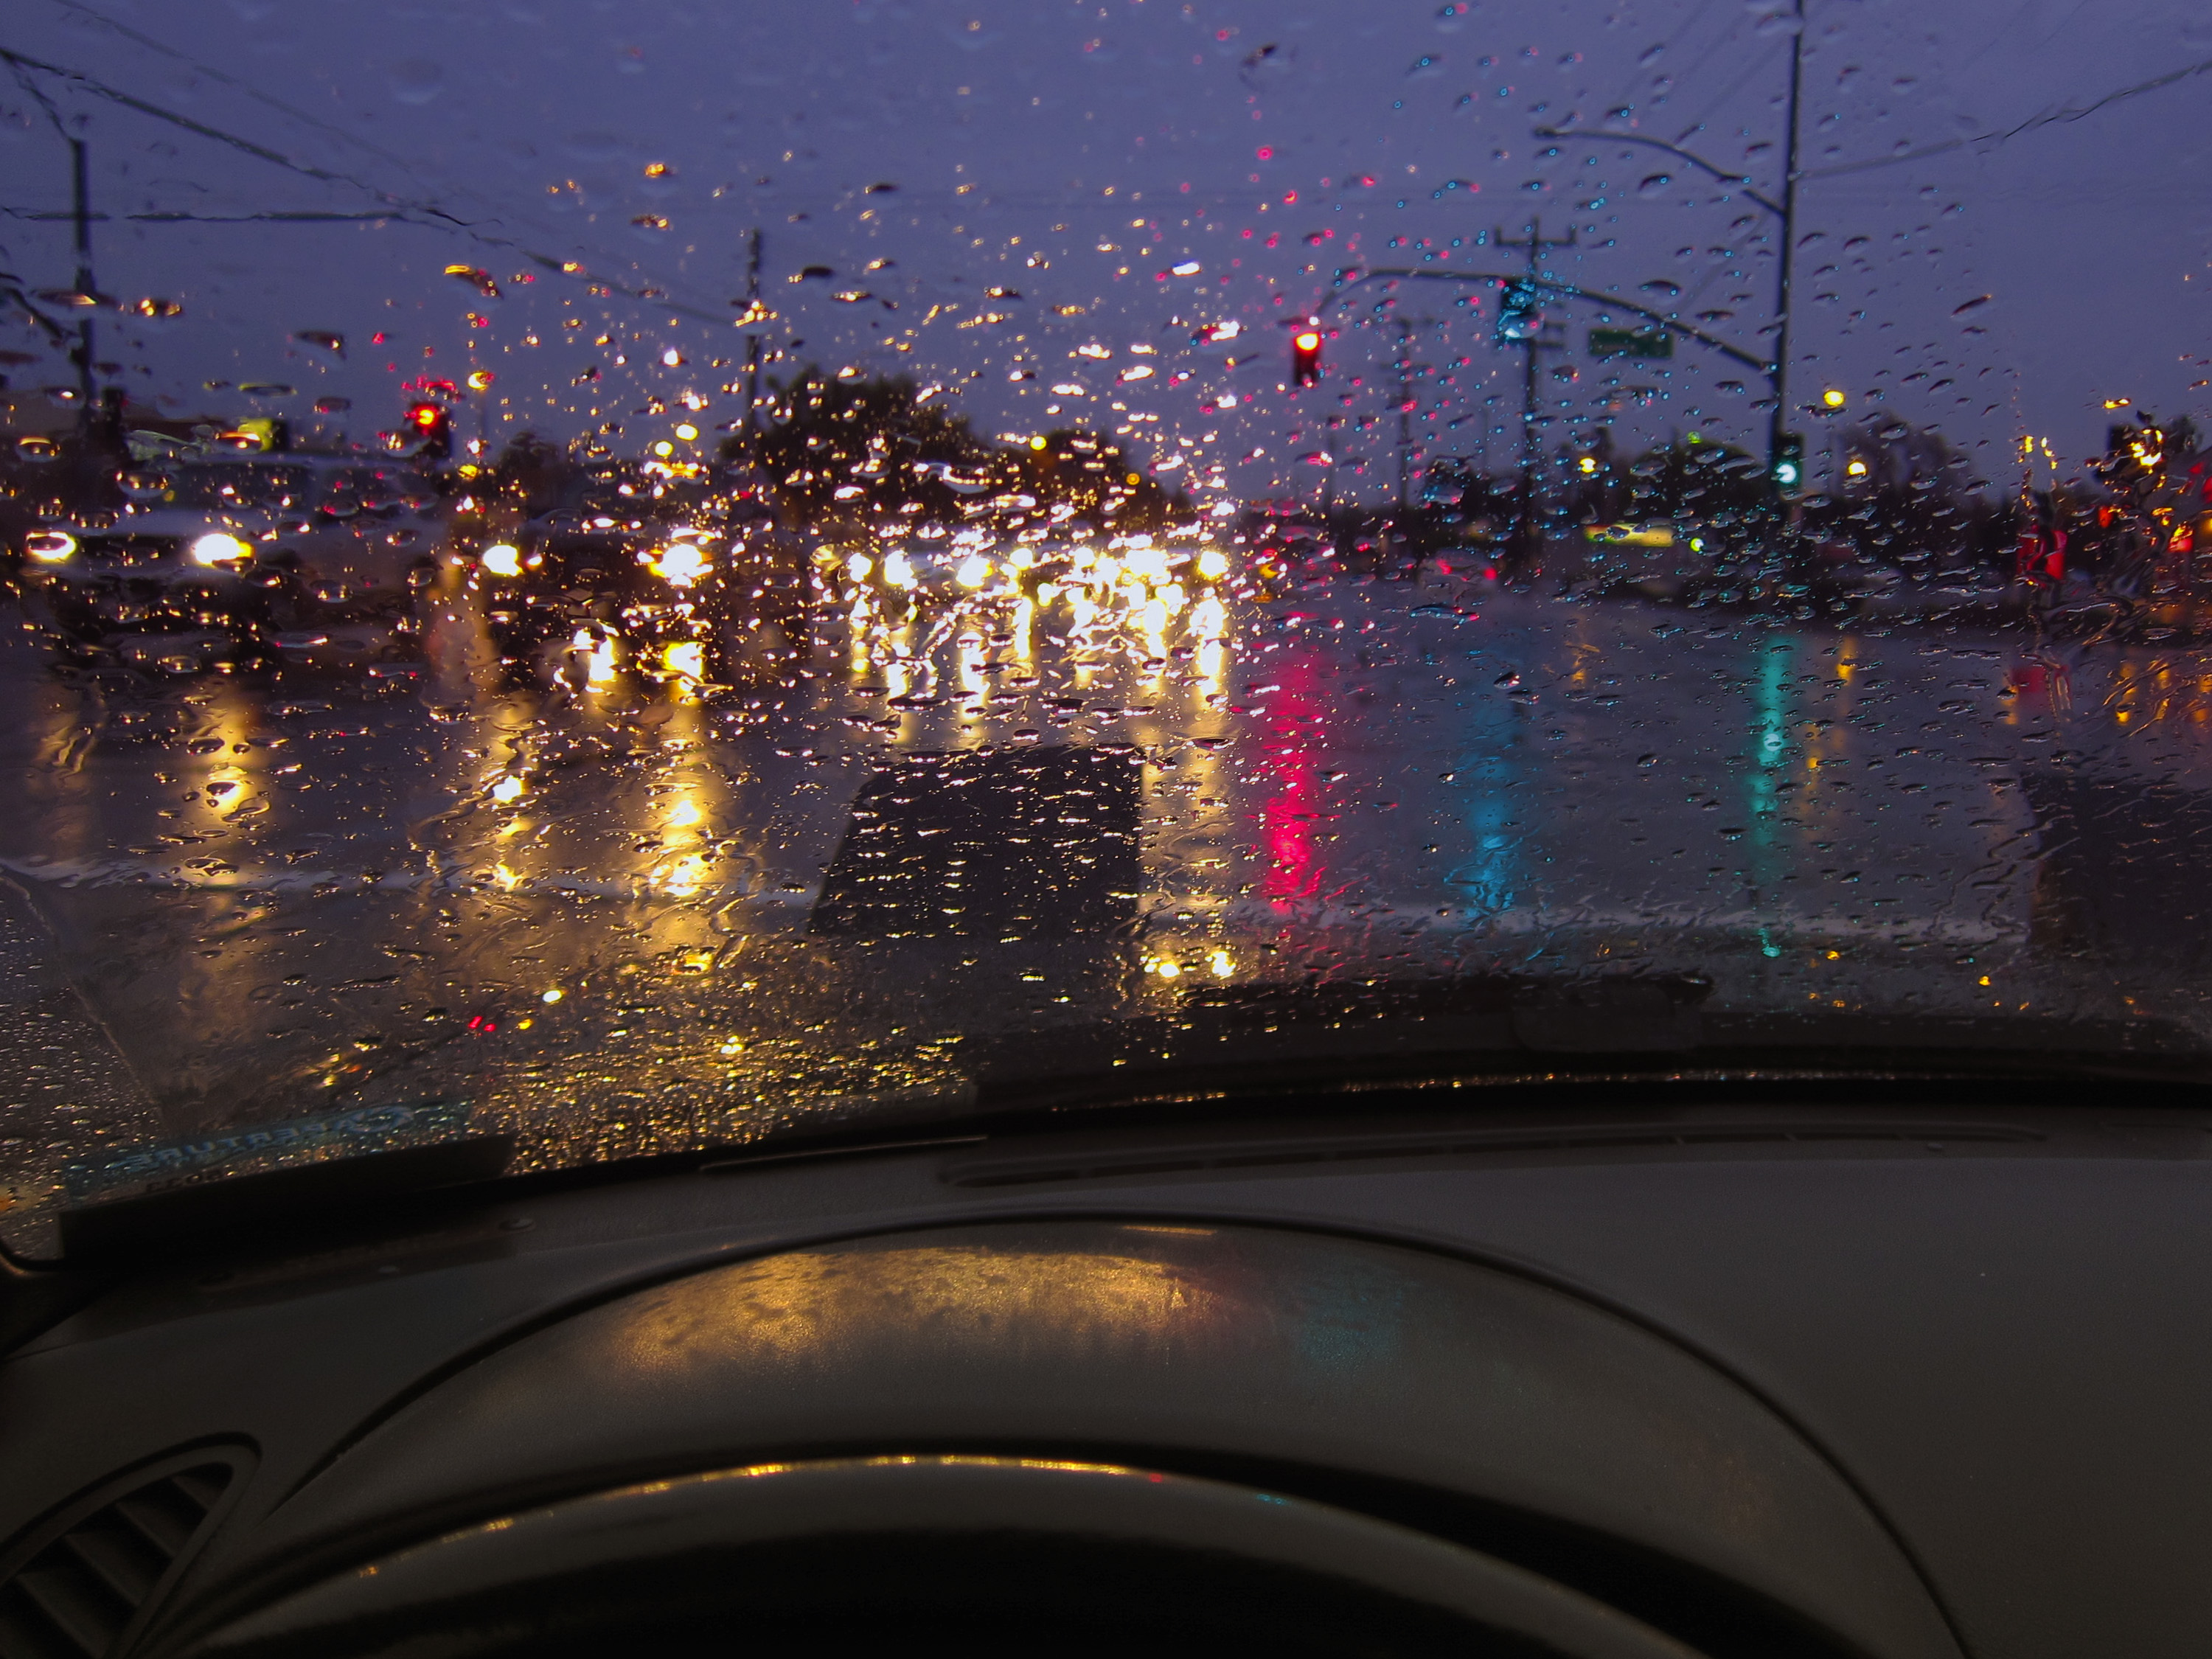
light, night, cityscape, dusk, evening, reflection, darkness, lighting, california, sacramento, atmosphere of earth